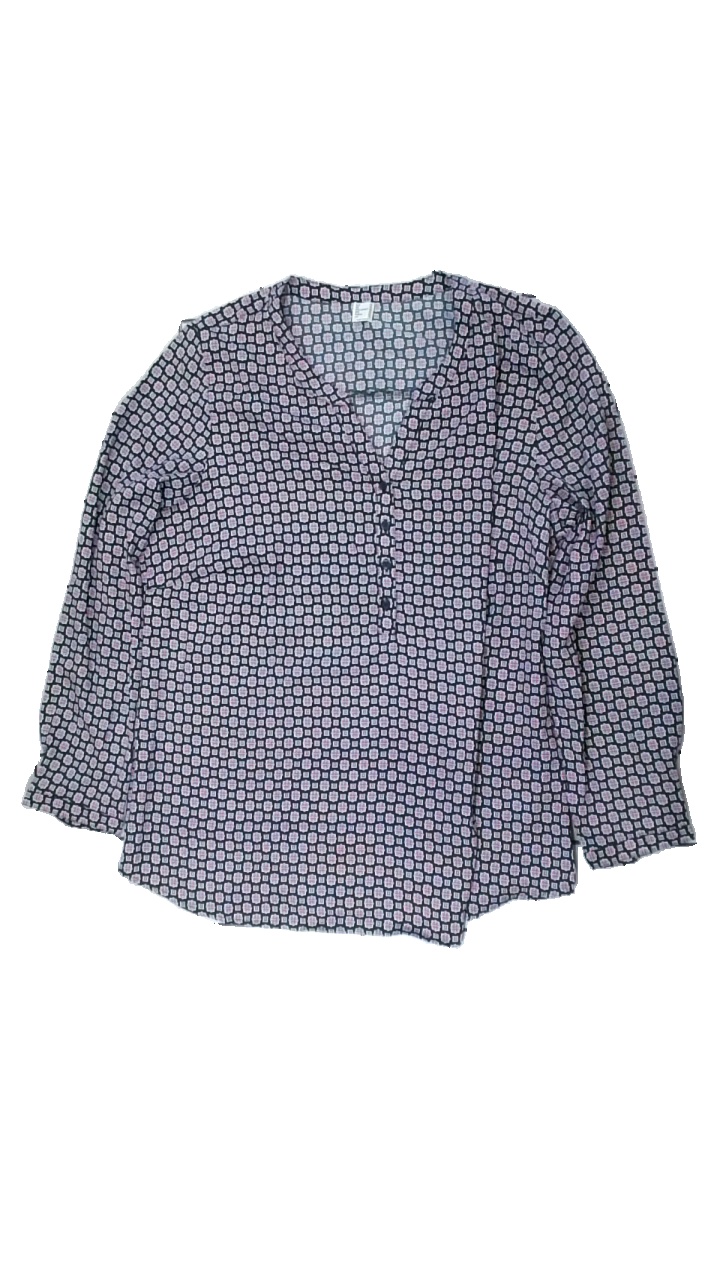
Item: Blouse (Ladies)
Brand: Missing
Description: blommig blus med knappar fram
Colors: Black, Pink, White
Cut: Regular
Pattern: Floral print
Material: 100% polyester
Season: All
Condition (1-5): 5
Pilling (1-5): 5
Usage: Reuse
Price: <50